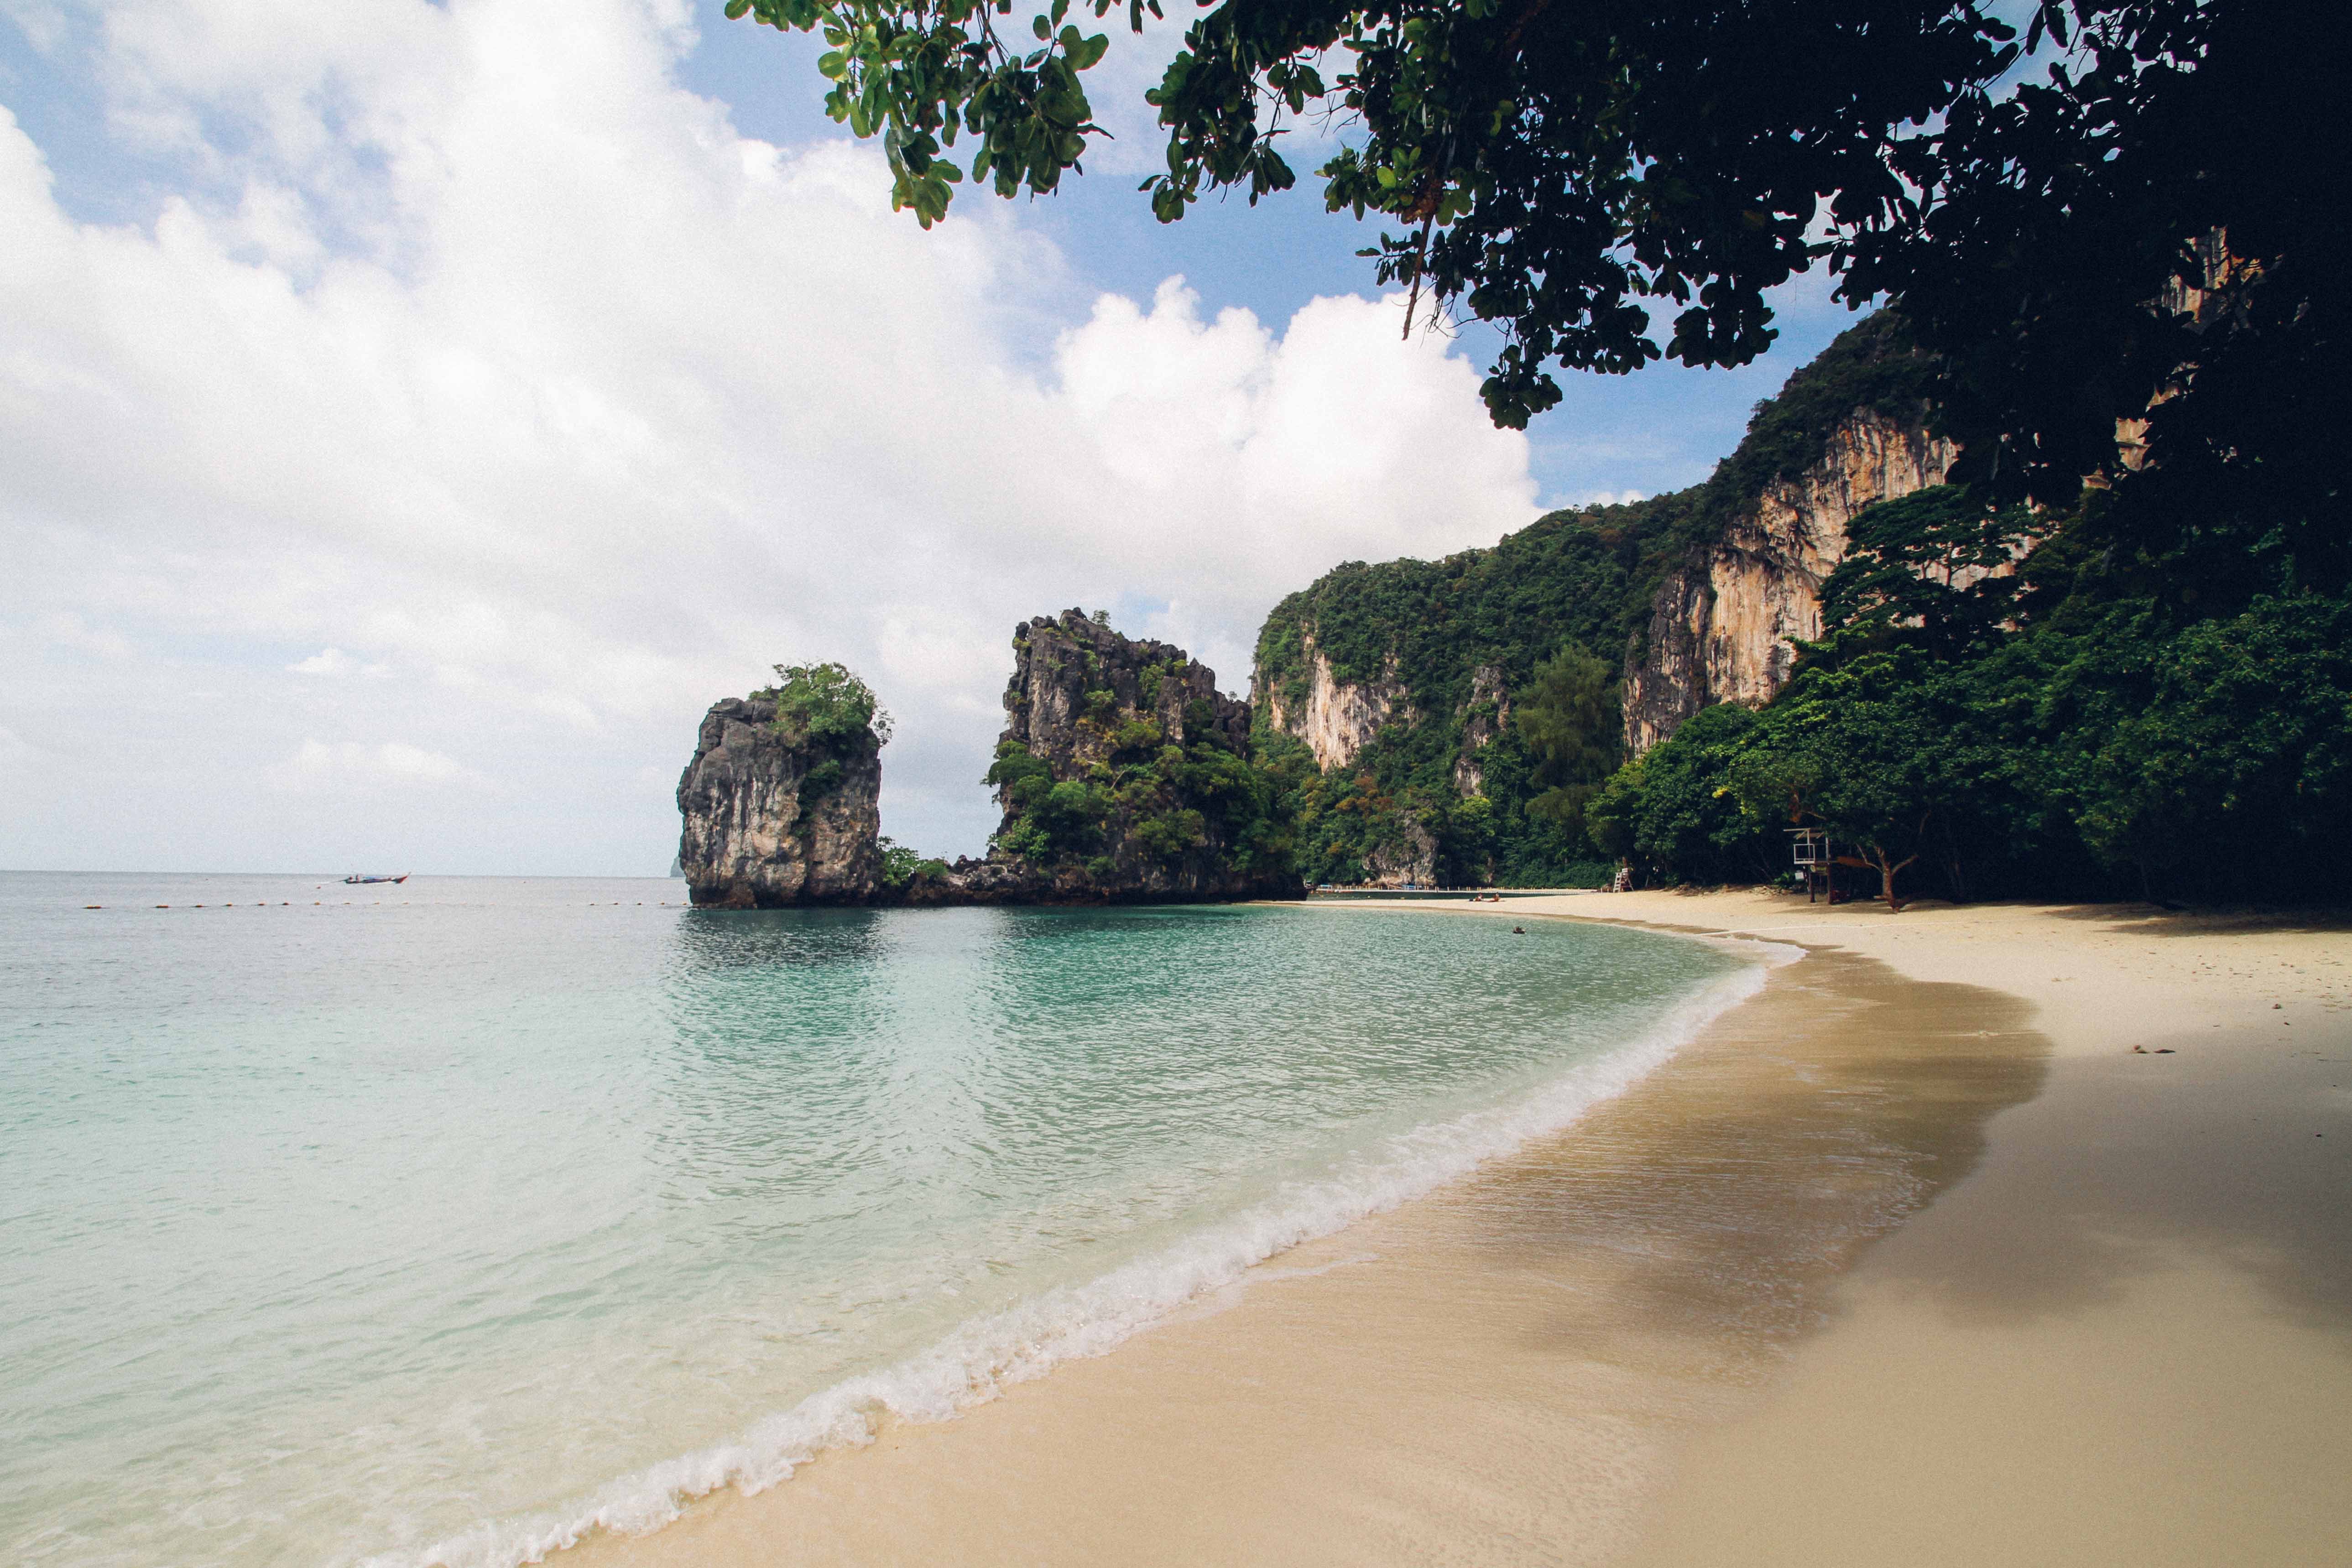
body of water, beach, sea, coast, nature, sky, water, shore, coastal and oceanic landforms, ocean, tropics, natural landscape, water resources, bay, promontory, rock, vacation, tree, sand, headland, caribbean, tourism, cloud, summer, cliff, landscape, wave, cove, watercourse, bight, lagoon, island, bank, klippe, terrain, wind wave, mountain, river, inlet, hill